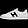
Label: Sneaker